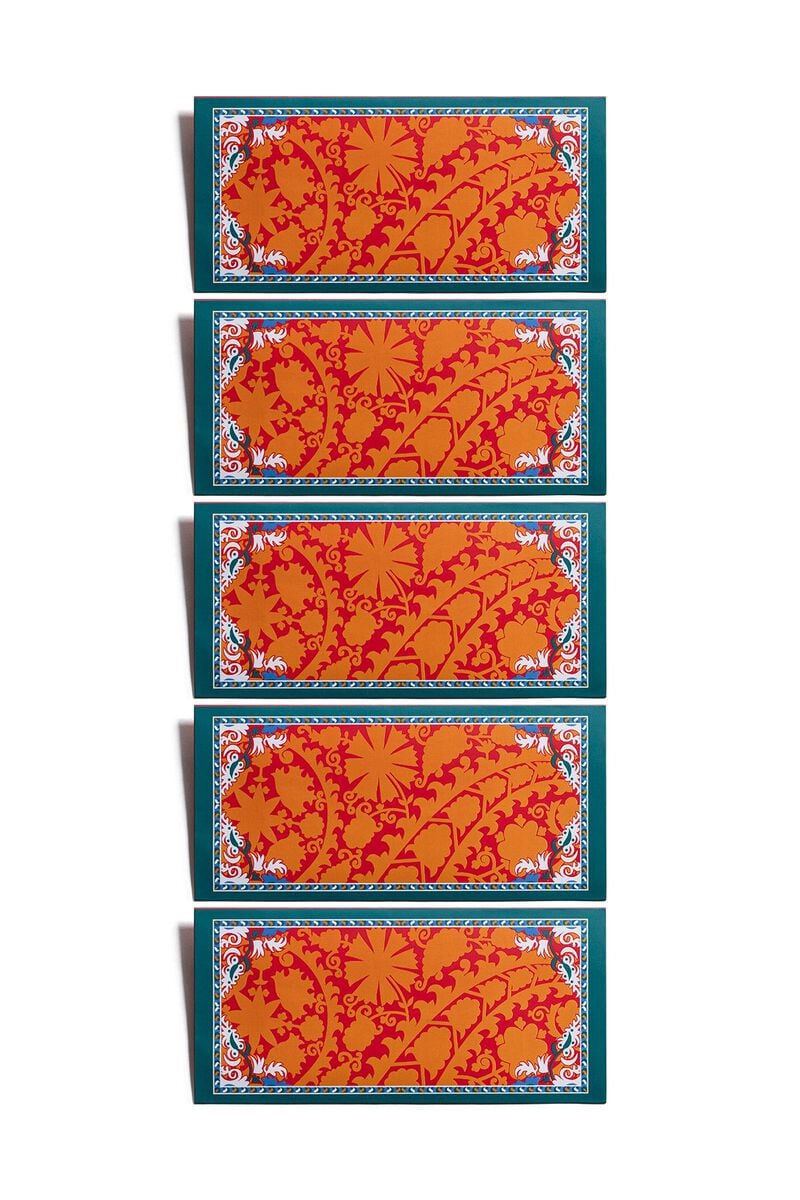
red orange four pack floral placemats